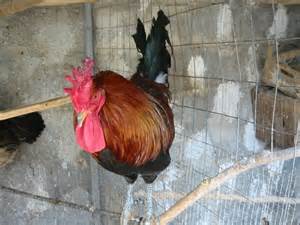
Label: gallina